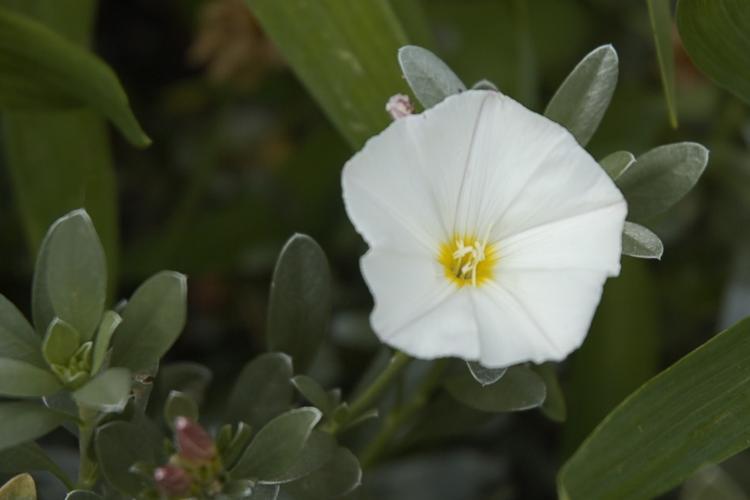
Label: silverbush